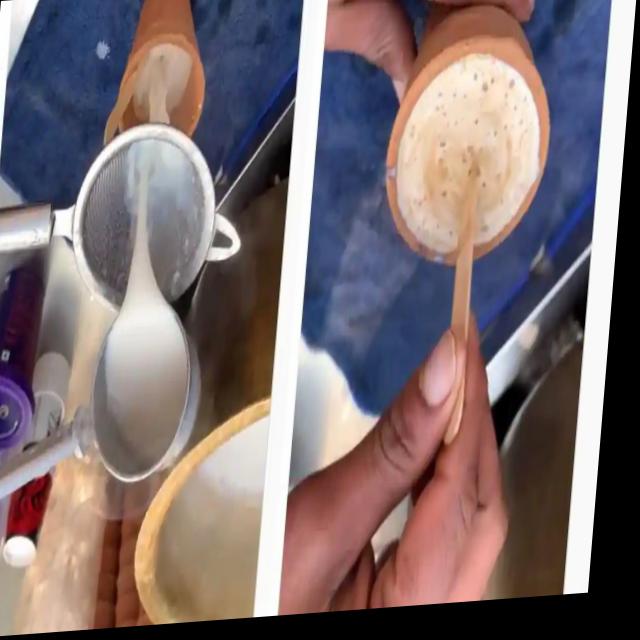
Dish: chai